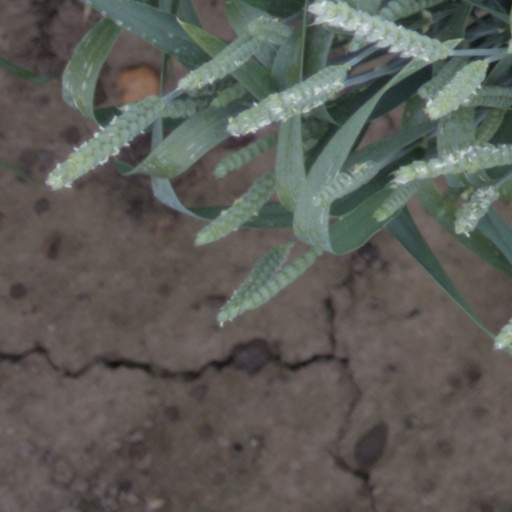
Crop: wheat